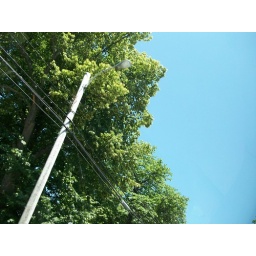
Out car window again.. love the colors.. but i love colors in general soo...